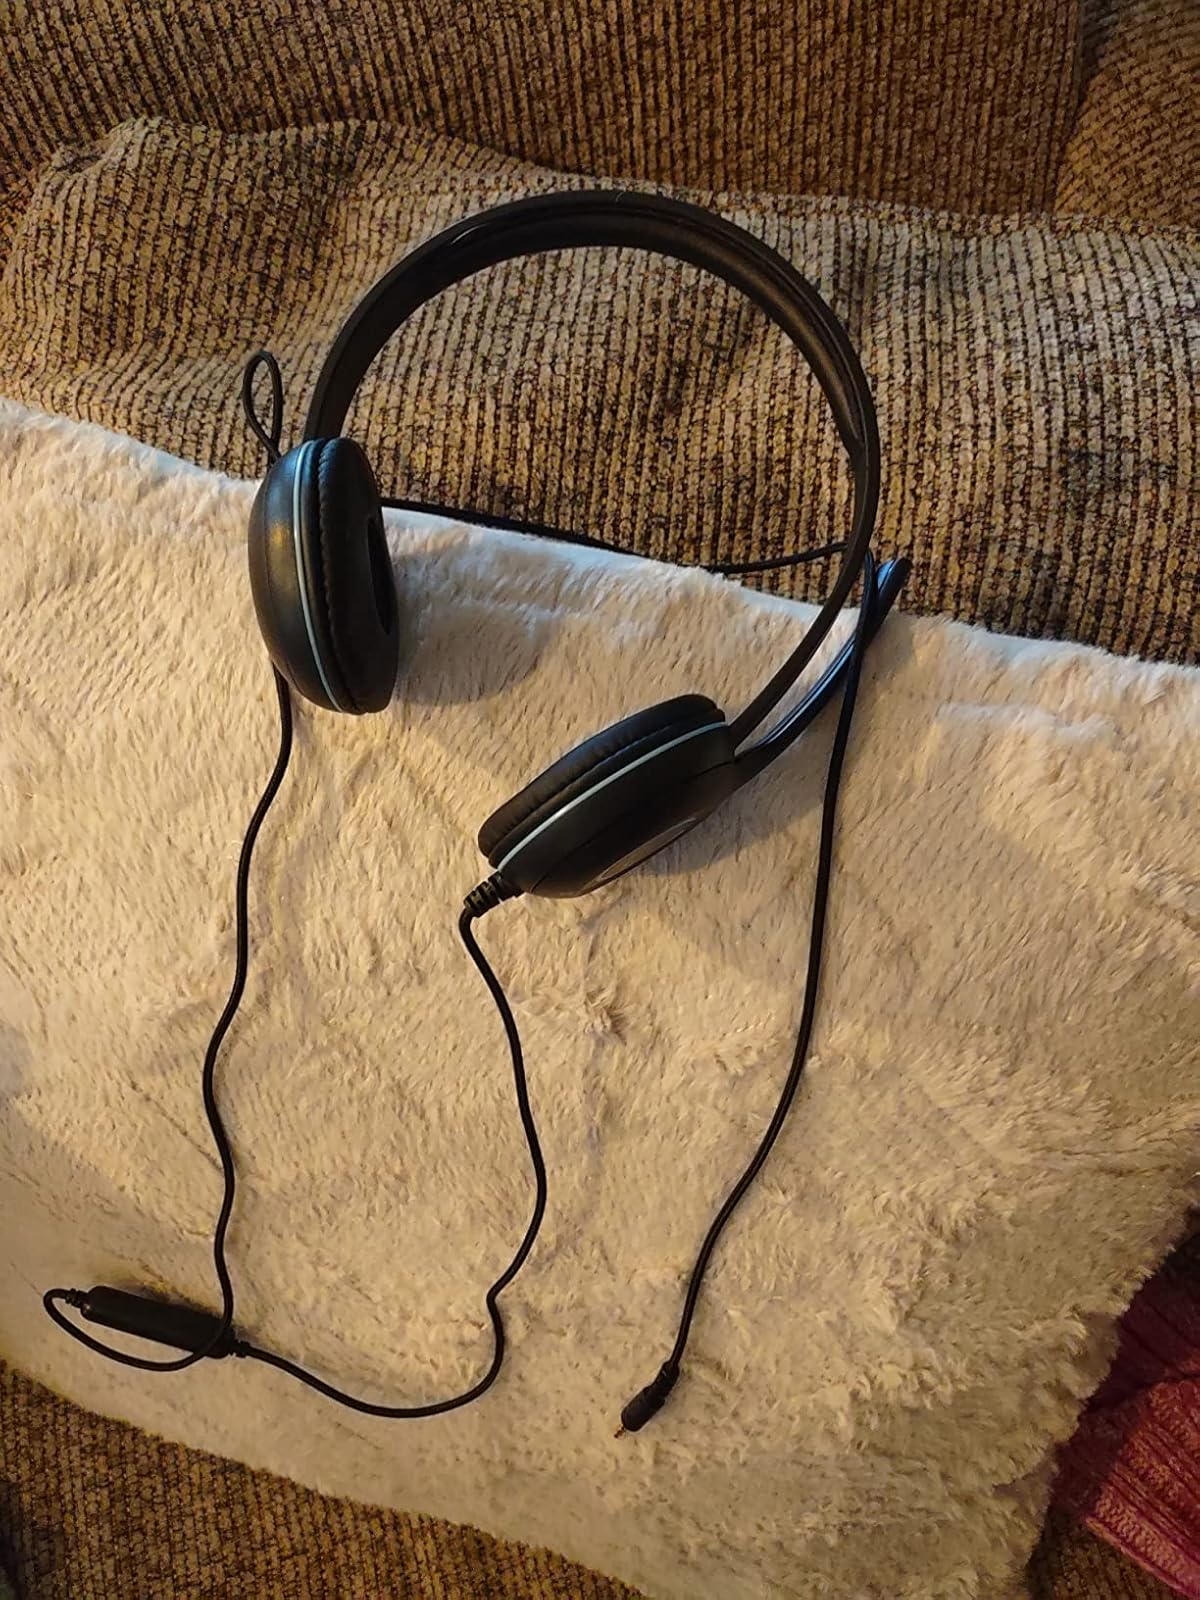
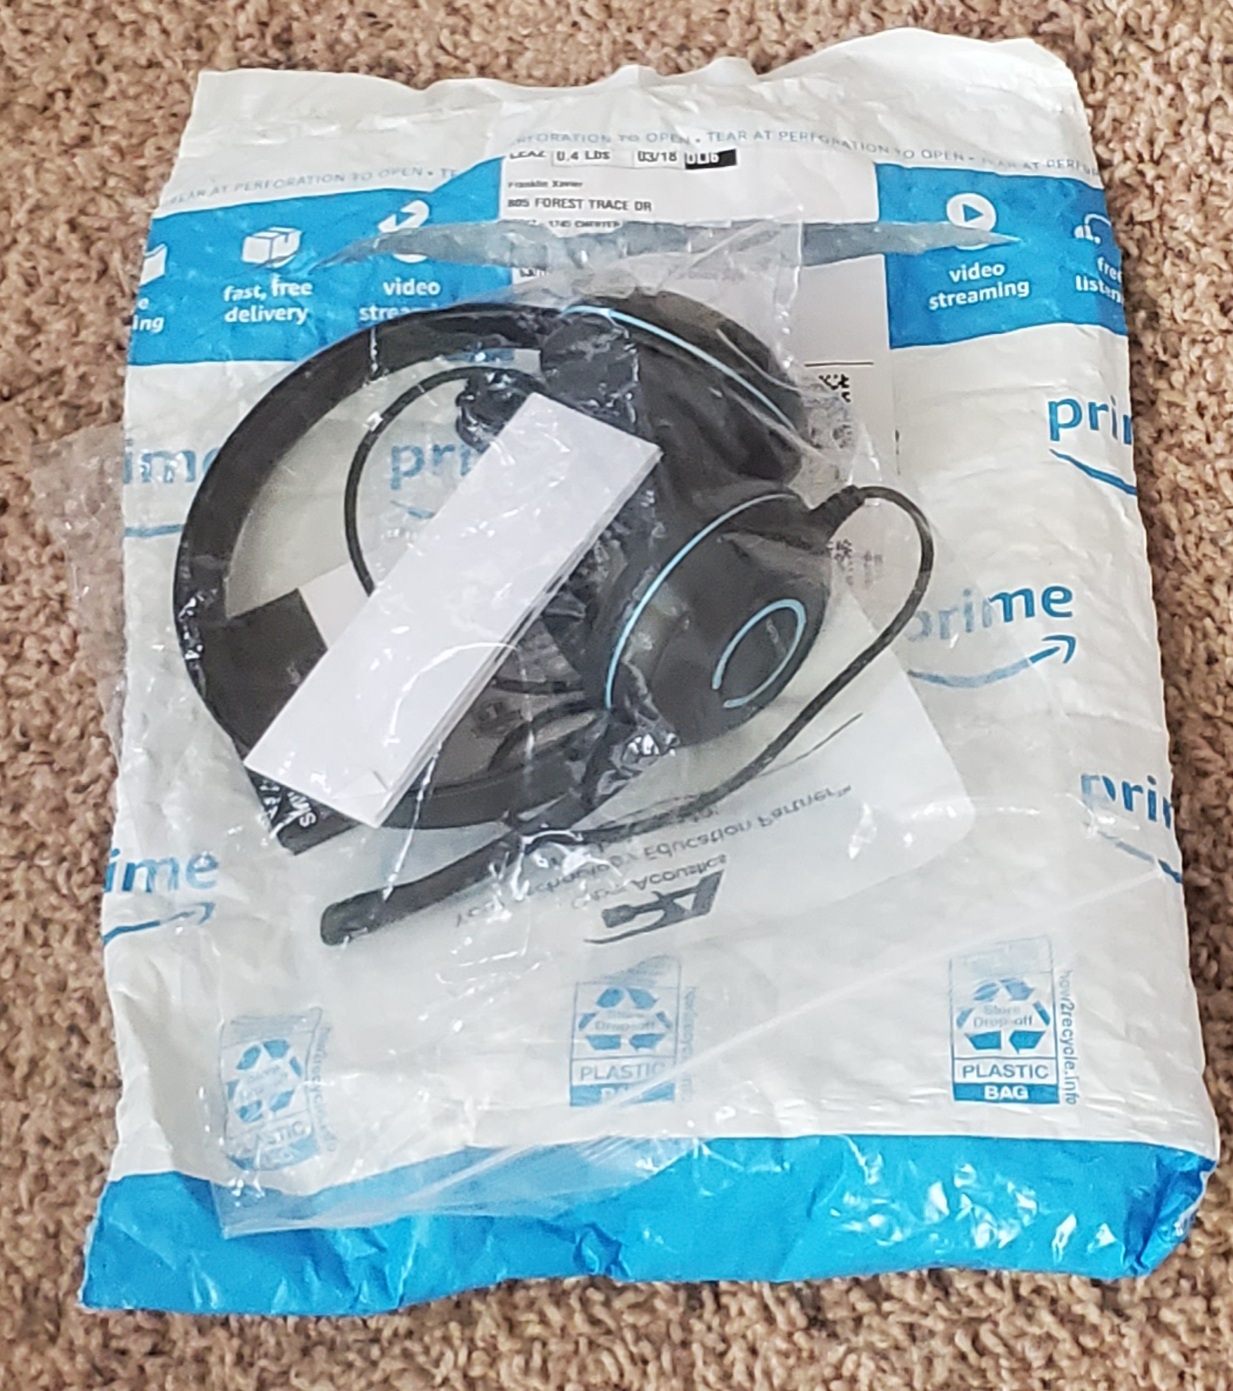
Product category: headphones
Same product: yes